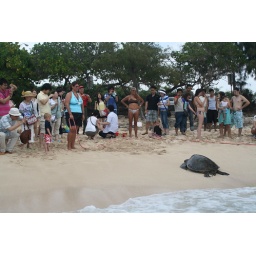
Hawaii - Turtle beach - turtle hanging out in sun (1)